Doublecortin

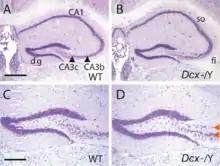
Double layer hippocampus seen in Doublecortin knock out mice (right panels) compared to the normal hippocampus in wild type mice (left panels). Figure extracted from the work of the laboratory of Fiona Francis

In mice where the Doublecortin gene has been knocked out, cortical layers are still correctly formed. However, the hippocampi of these mice show disorganisation in the CA3 region. The normally single layer of pyramidal cells in mutants is seen as a double layer. These mice also have different behavior than their wild type littermates and are epileptic.